Sophia Smith (Smith College)

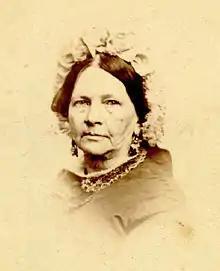
Smith, 1868

Sophia Smith (August 27, 1796 – June 12, 1870) founded Smith College in 1870 with the substantial estate she inherited from her father, who was a wealthy farmer, and her six siblings, who had all predeceased her.